Planets in astrology

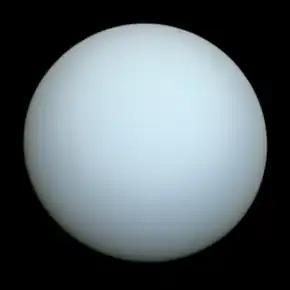
The planet Uranus

Western astrology appraises Saturn as the primary native ruler of the tenth house. In traditional Hindu astrology however, Saturn ruled both the first and eighth houses, and had its joy in the twelfth house of mischief and bad luck.